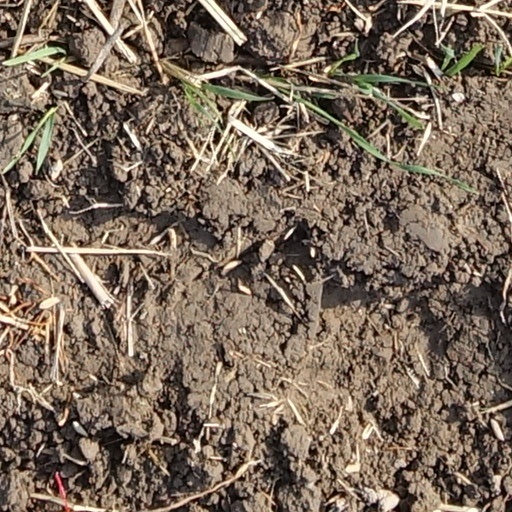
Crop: wheat